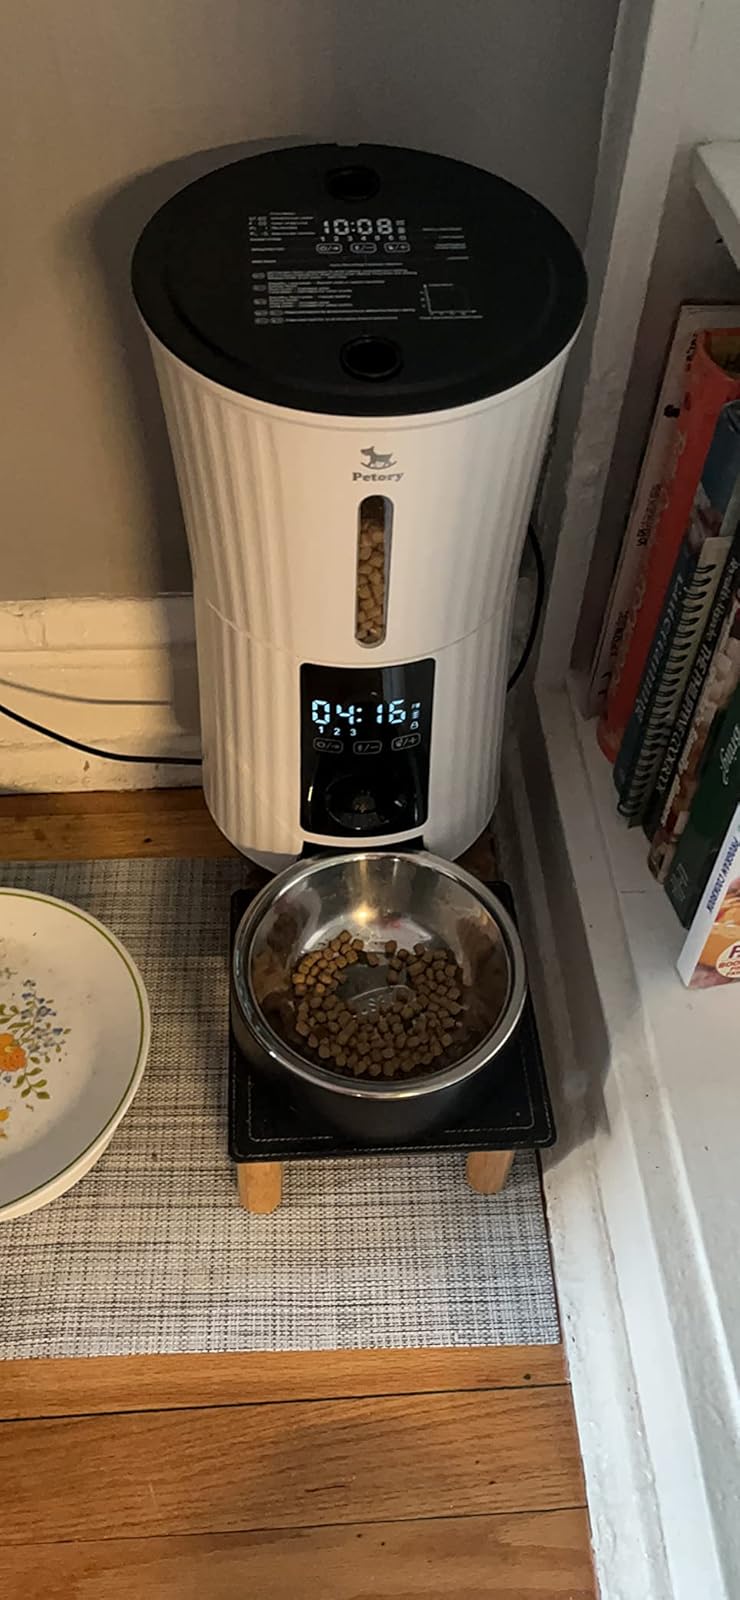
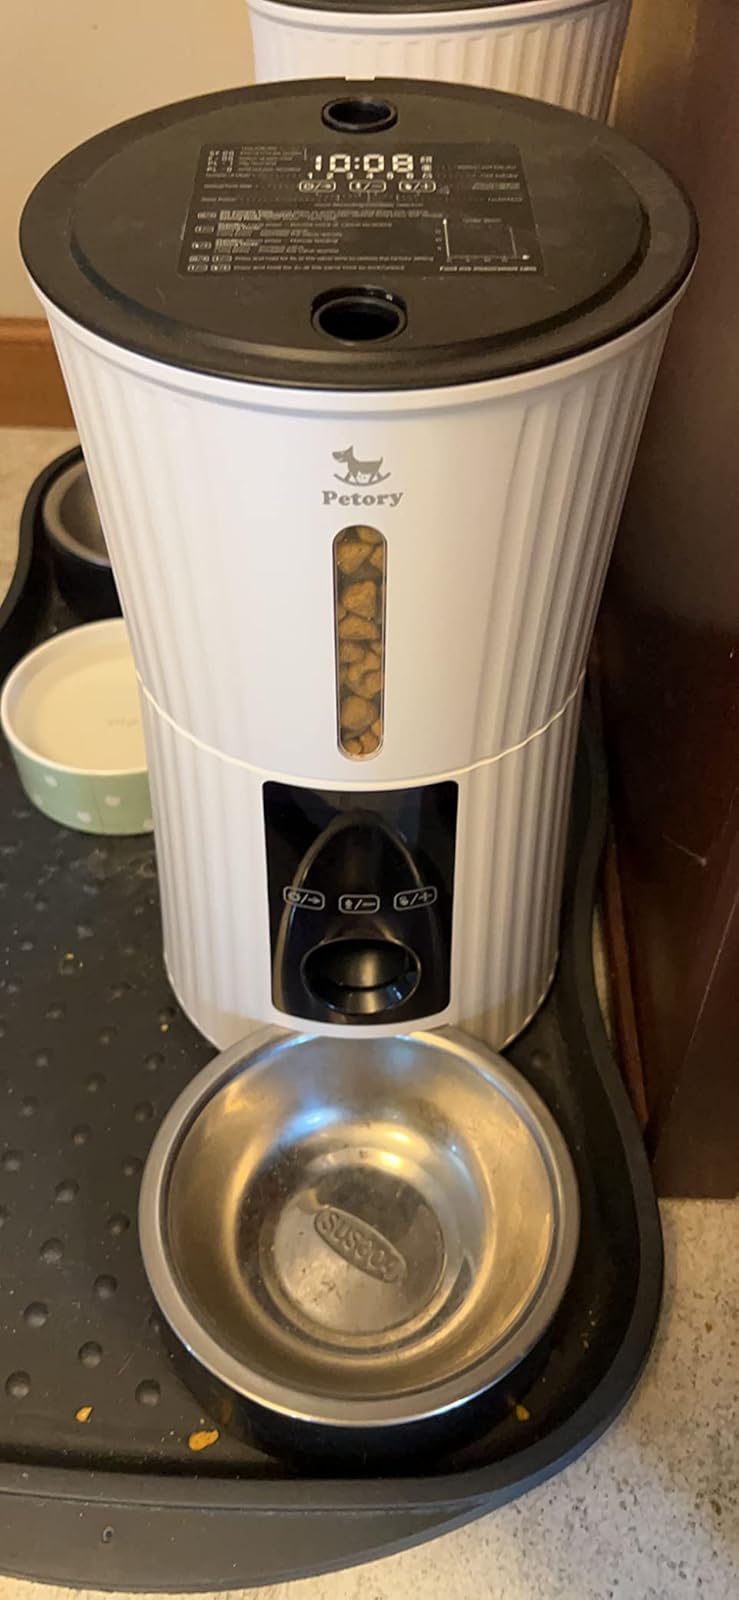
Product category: items_feeder
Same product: yes